Sapta Puri

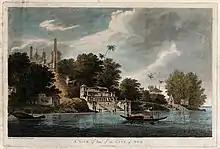
A view of Ayodhya in 1783 then called Oudh, Uttar Pradesh

Ayodhya is the legendary place where lord Rama was born and it is also sometimes referred to as Ram Janmabhoomi ("Rama's birth place"). The modern town is located on the banks of river Sarayu, also spelt Saryu. There is a surfeit of temples in this town, numbering over 100. Some of the important ones are: Temple of Rama and his wife Sita, called the Kanak Bhavan; Hanuman temple called the Hanuman Garhi on top of a hill where, apart from a Hanuman statue in a sitting posture, there is also a tall image of Hanuman always bedecked by flowers; the Kshireshwaranath temple of Sita, established by Kausalya, Rama's mother. In addition, there are several kunds or ponds and ghats (bathing steps to approach river or tank water level) with linkage to characters from "puranas"; such as the Brahma kund built in honour of Brahma's visit here, Sita kund, Bharat kund, Lakshman ghat where Lakshman, Rama's brother took bath, Rama ghat (also called Swargadwar meaning gateway to heaven).